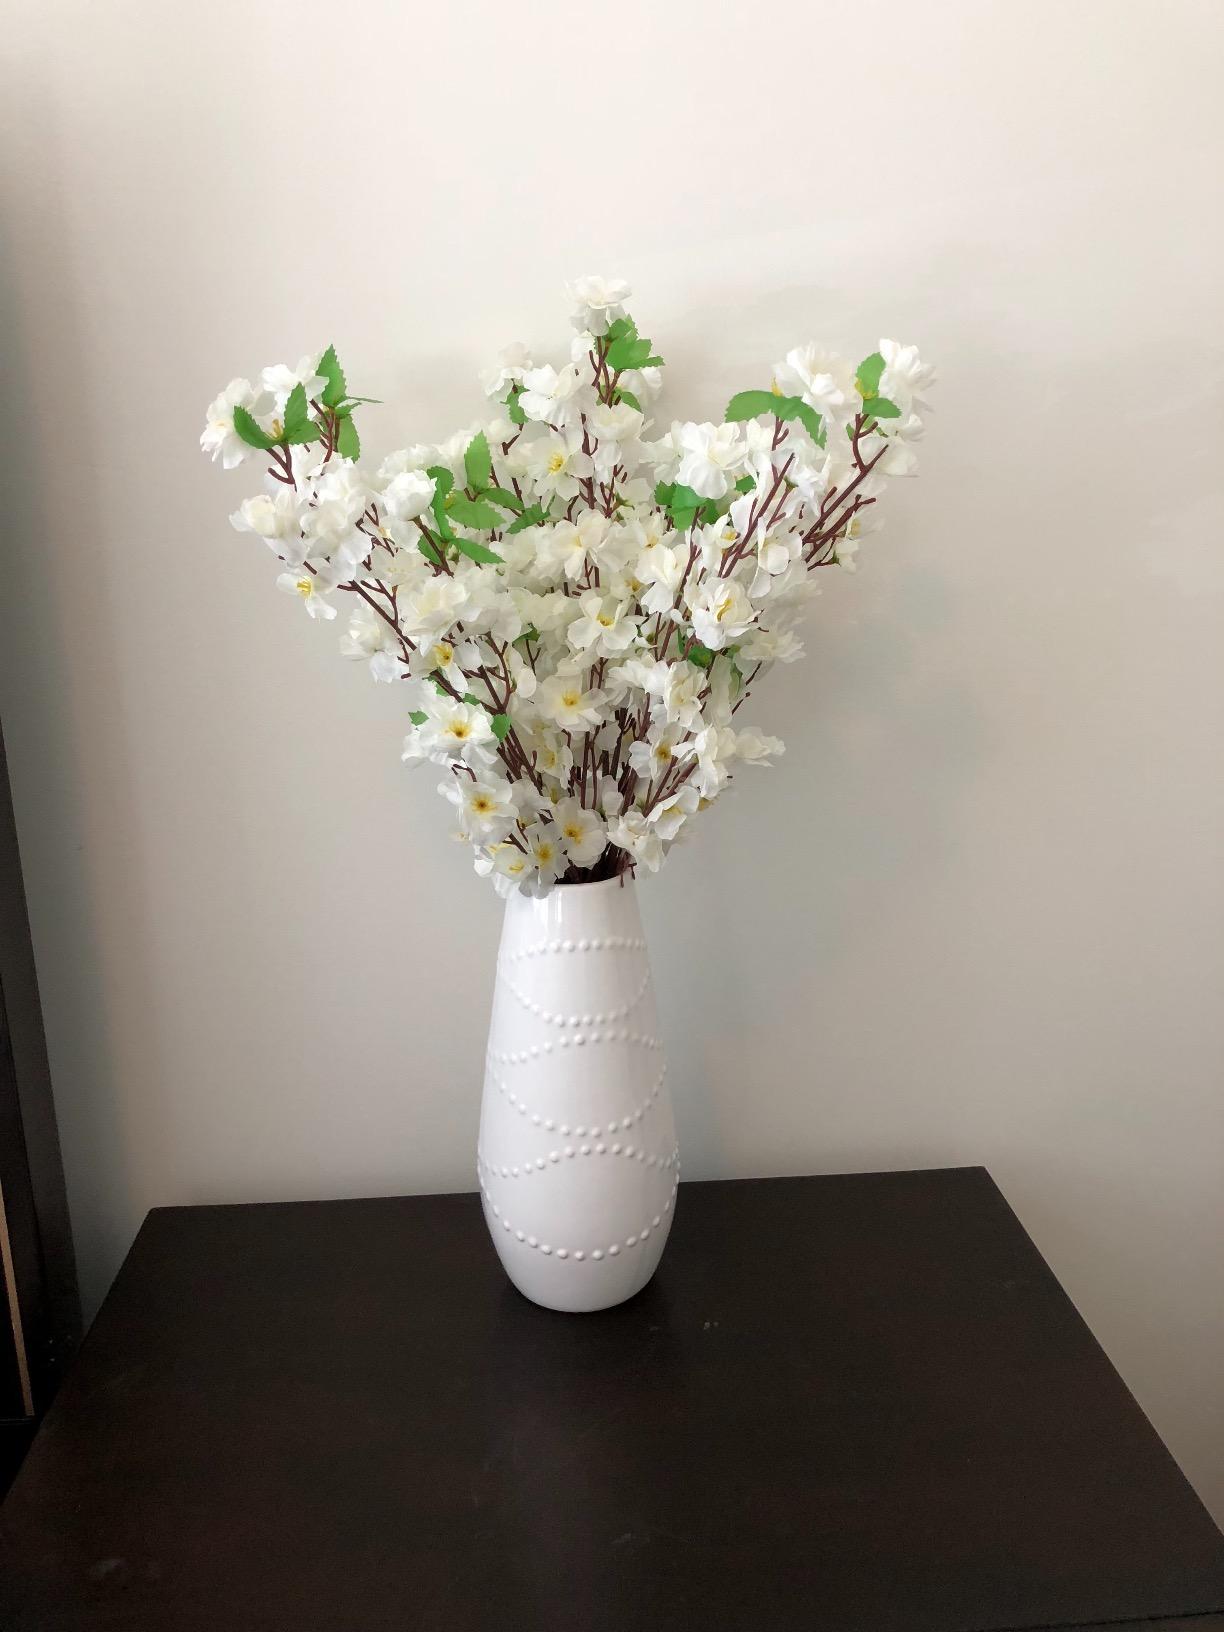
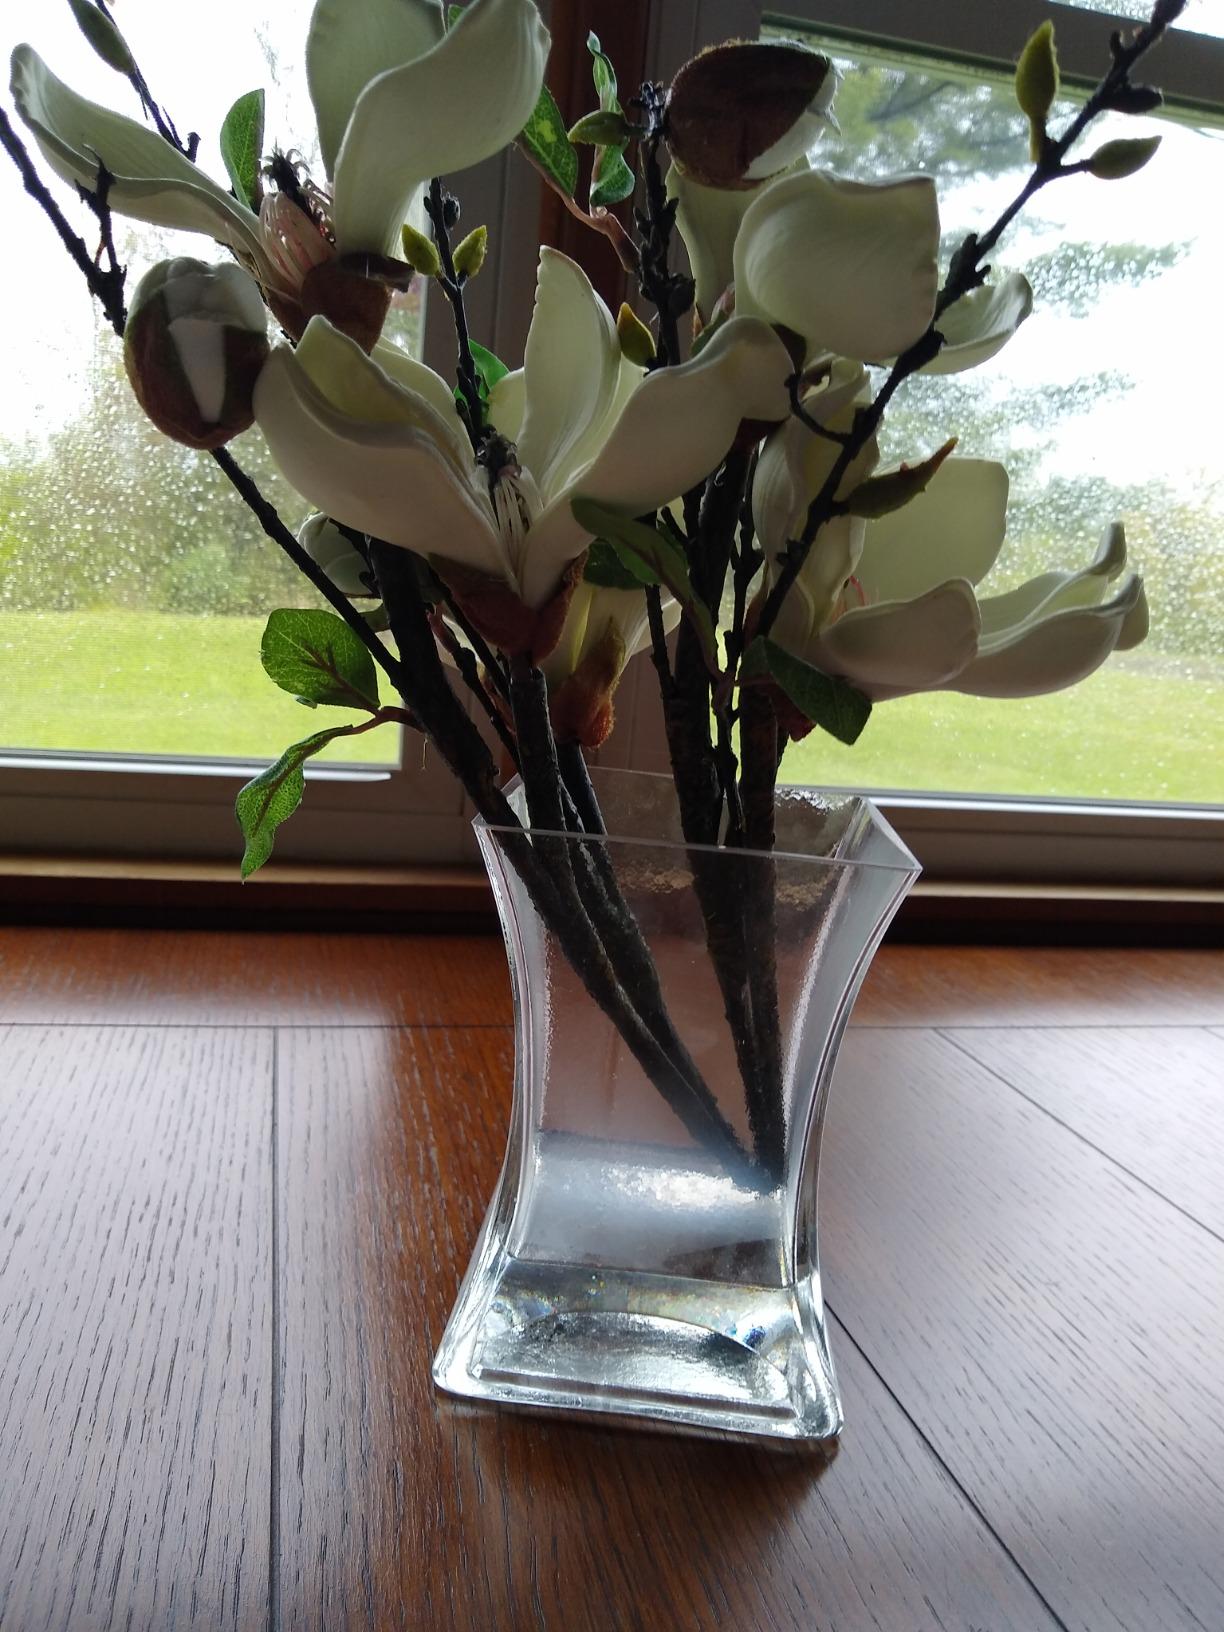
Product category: vase
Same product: no